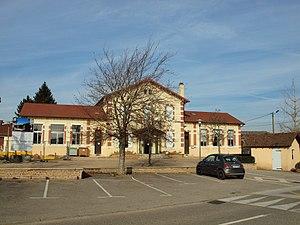
Maubec (Isère, France)